Padmanabh Jaini

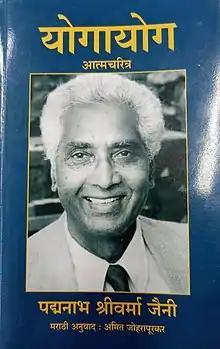

Padmanabh Shrivarma Jaini (October 23, 1923 – May 25, 2021) was an Indian-American scholar of Jainism and Buddhism, living in Berkeley, California, United States. He was from a Digambar Jain family; however he was equally familiar with both the Digambara and Śvetāmbara forms of Jainism. He has taught at the Banaras Hindu University, the School of Oriental and African Studies (SOAS), the University of Michigan at Ann Arbor and at the University of California at Berkeley, from which he retired in 1994. Jaini was the author of several books and papers. His best known work is "The Jaina Path of Purification" (1979). Some of his major articles have been published under these titles: "The Collected Papers on Jaina Studies" (2000) and "Collected Papers on Buddhist Studies" (2001). He died on 25 May 2021 at Berkeley at age 97.